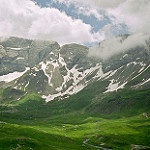
Scene: Outdoor